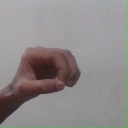
अक्षर: औ